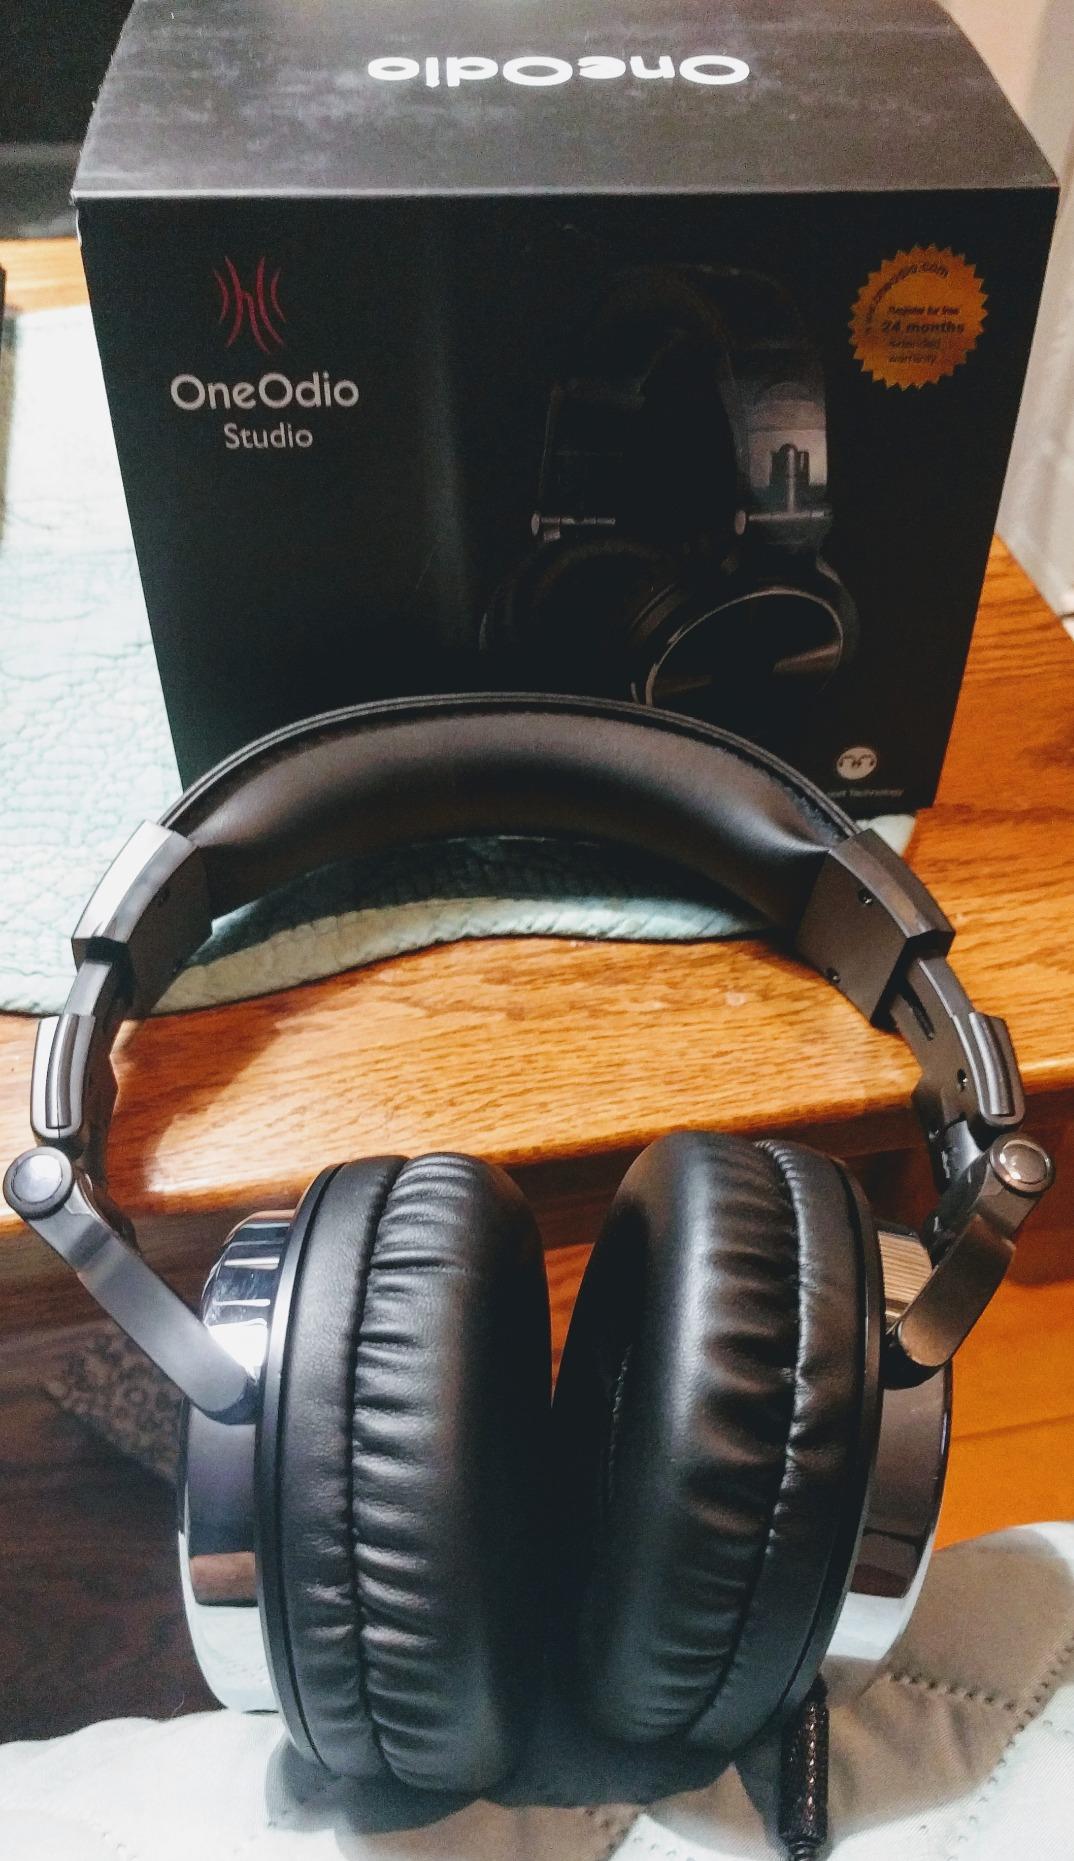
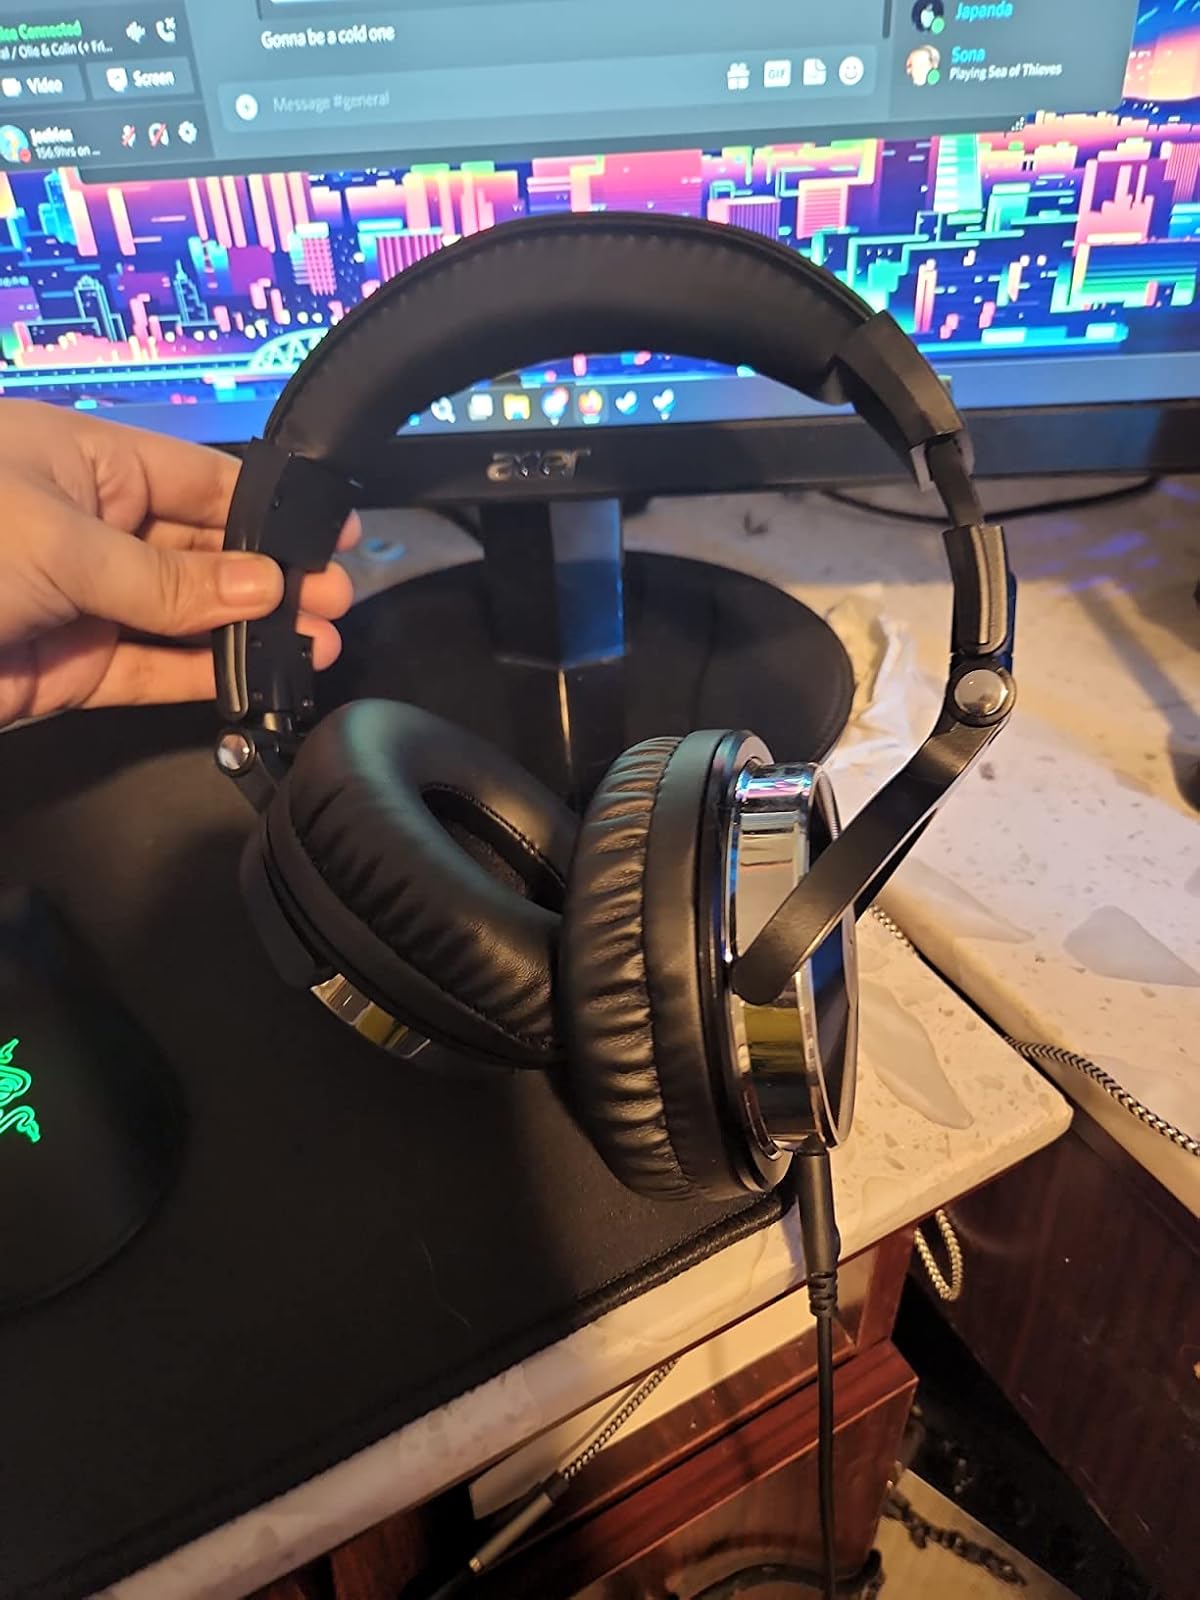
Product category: headphones
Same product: yes